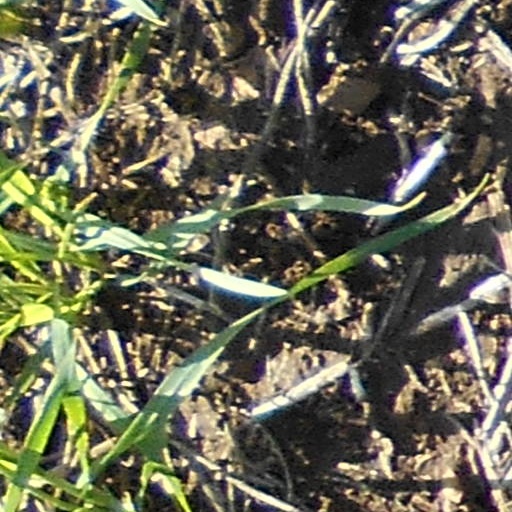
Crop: wheat